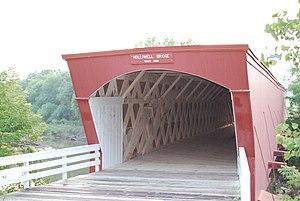
Clint Eastwood [klɪnt istwʊd], né le 31 mai 1930 à San Francisco, est un acteur, réalisateur, compositeur et producteur de cinéma américain.